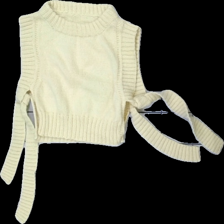
View: front
Type: Vest
Category: Ladies
Brand: Missing
Colors: Yellow
Material: 100% Silk
Cut: C-collar, Cropped
Price range: 100-150
Recommended usage: Reuse
Description: Homemade knitted vest with tie details